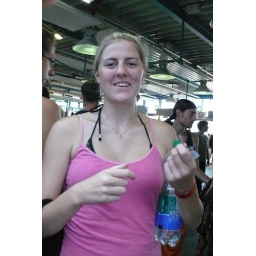
shirt - juggling in pink ejc karlsruhe 2008